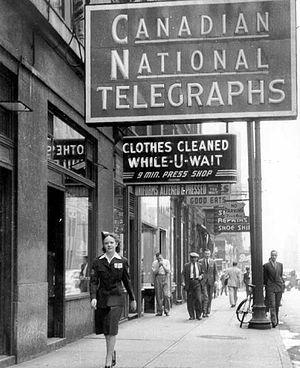
Le Canadien National ou Compagnie des Chemins de fer nationaux du Canada dans sa forme officielle est, avec le Canadien Pacifique, l'une des deux grandes compagnies de chemin de fer du Canada. Son réseau, par suite de l'absorption de diverses compagnies américaines, s'étend largement aux États-Unis. Il fait partie des sept compagnies de classe 1 en Amérique du Nord. Les sigles de l'Association of American Railroads qu'elle utilise sont CN, CNA et CNIS.